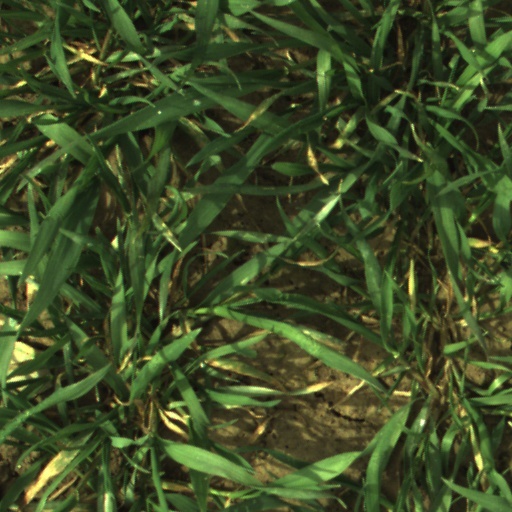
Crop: wheat